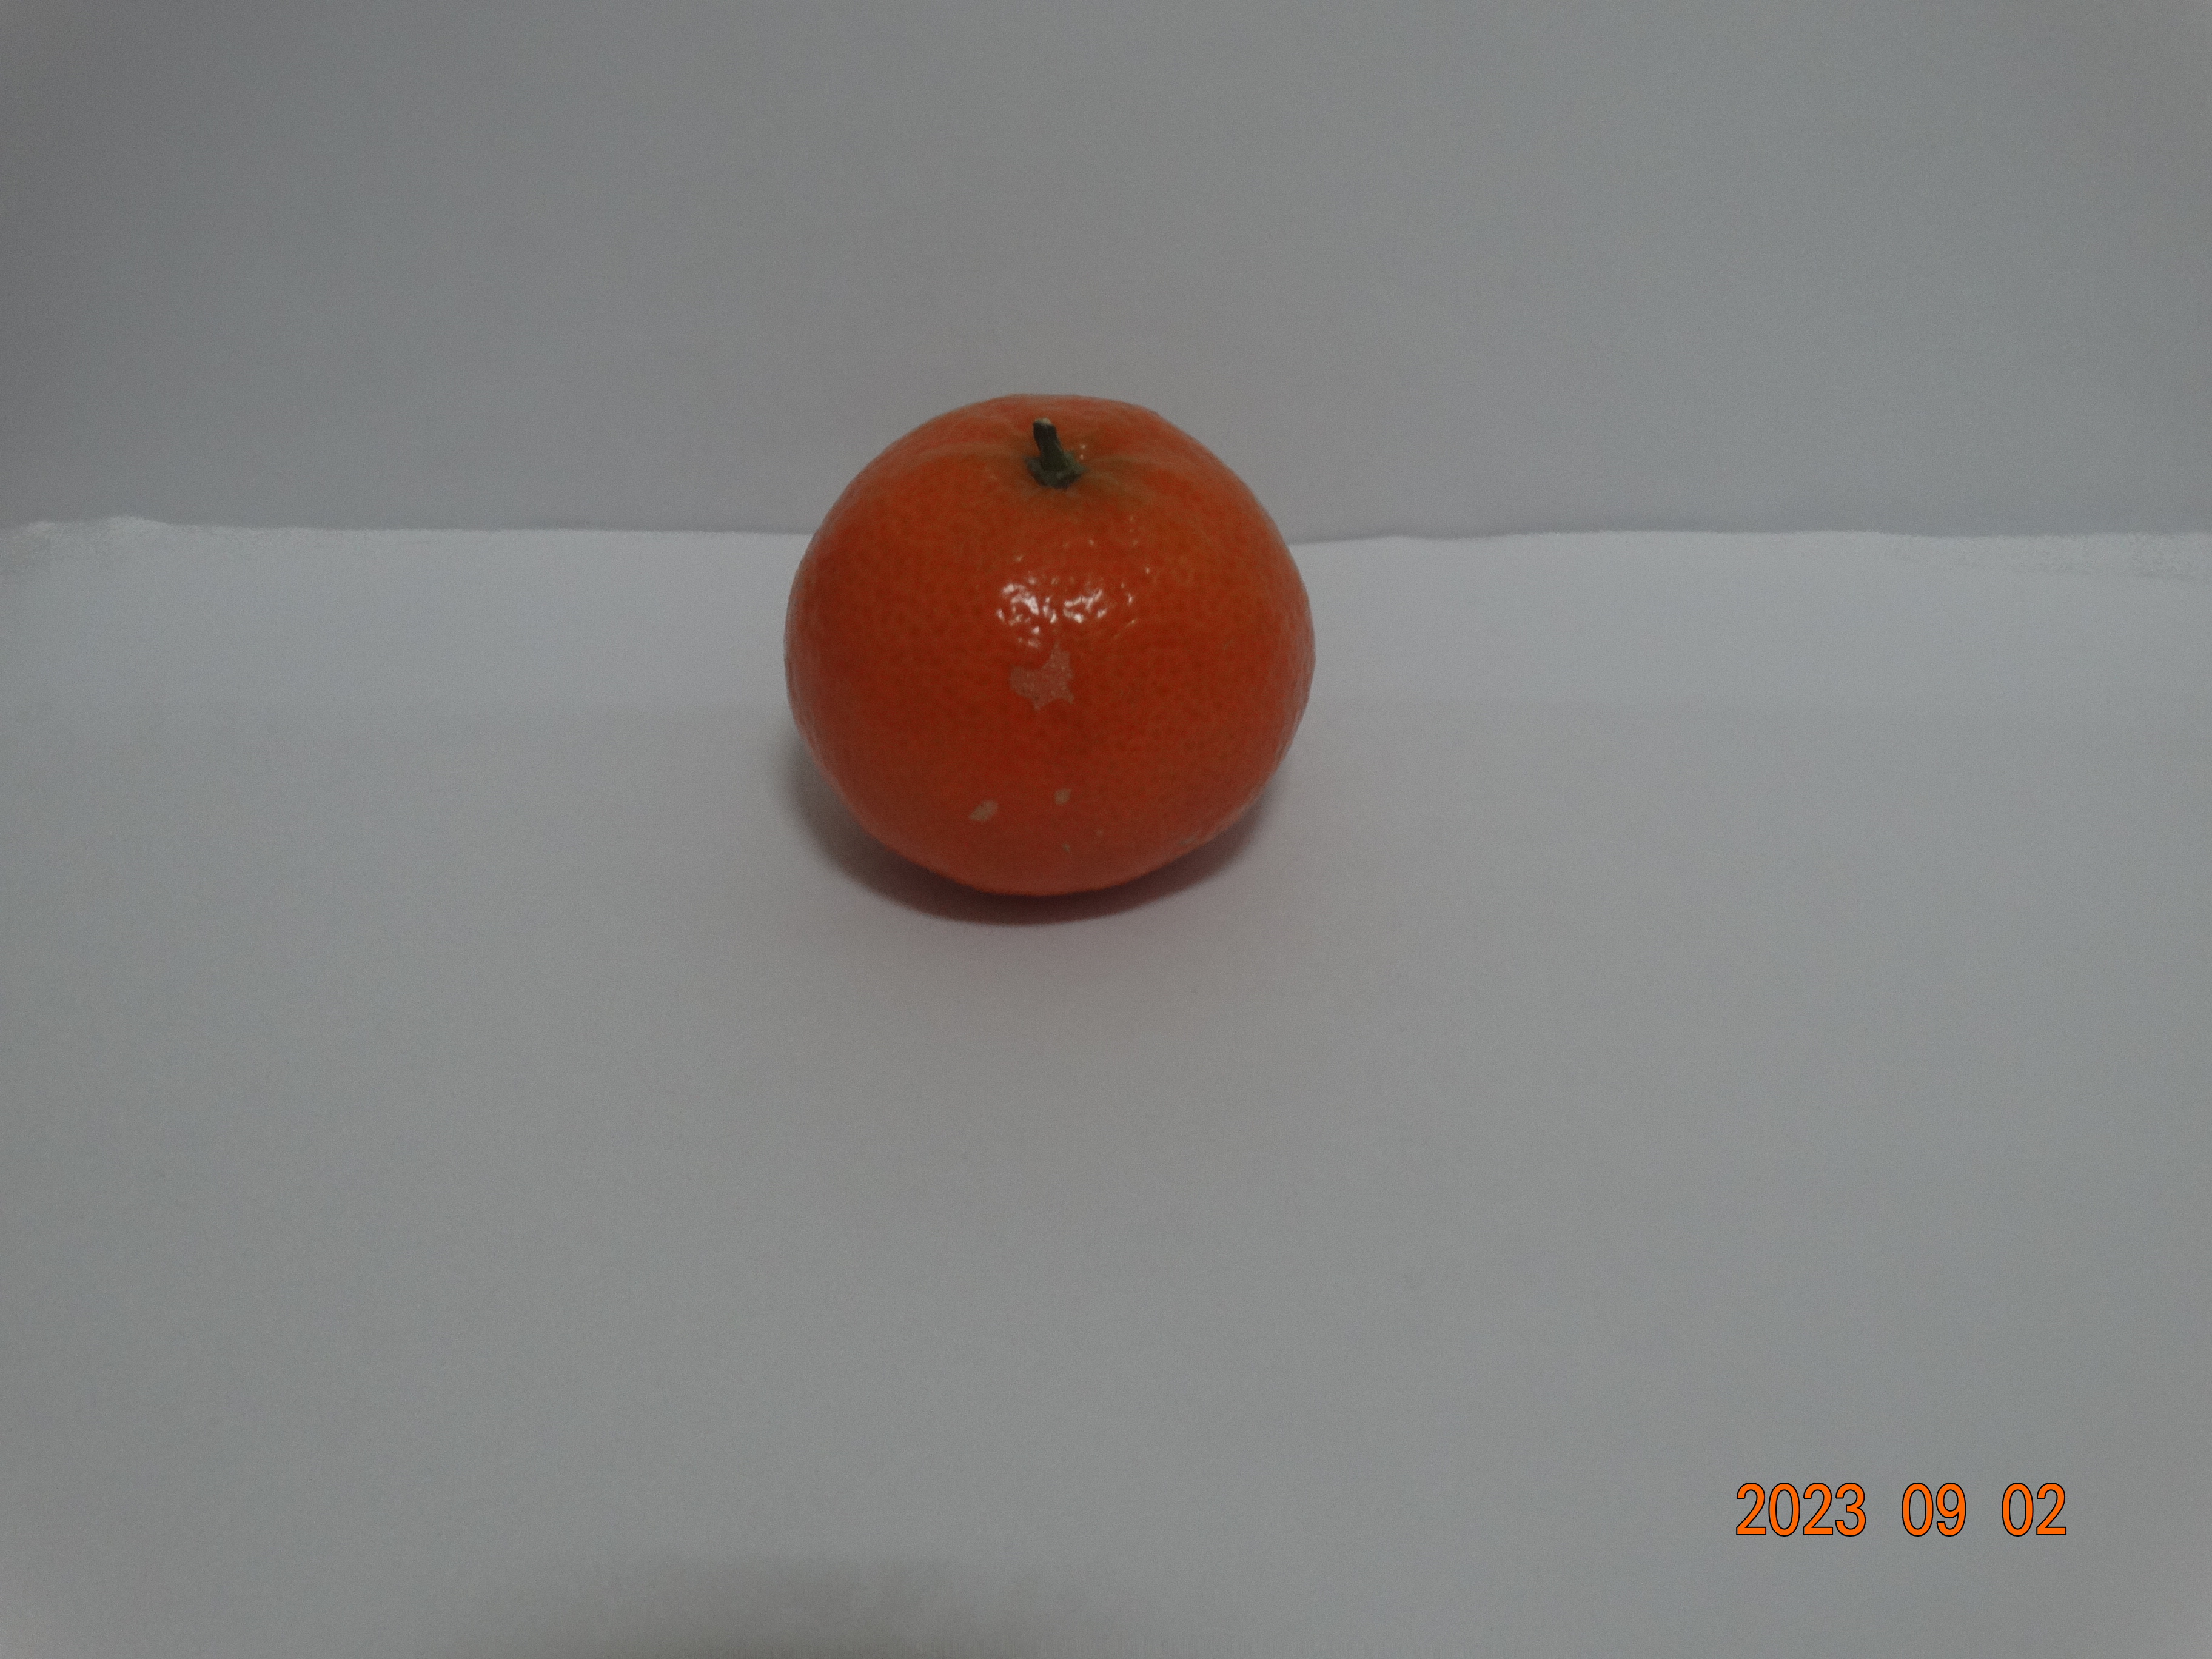
Citrus fruit variety: tangerine